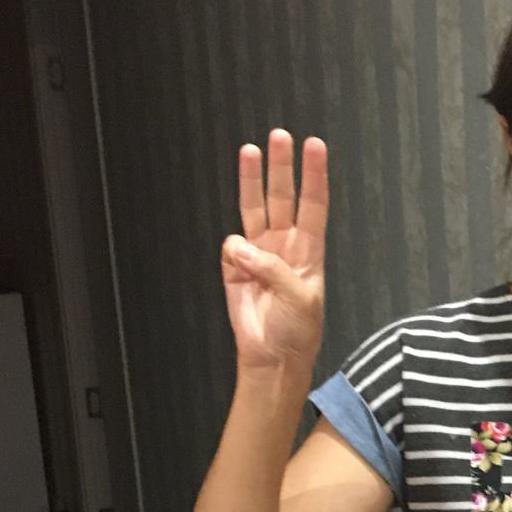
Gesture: three